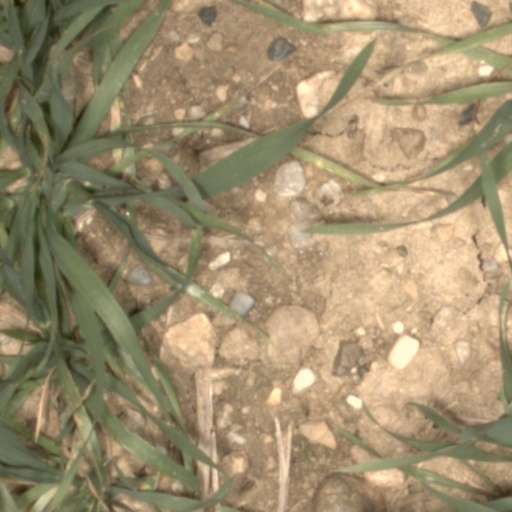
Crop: wheat